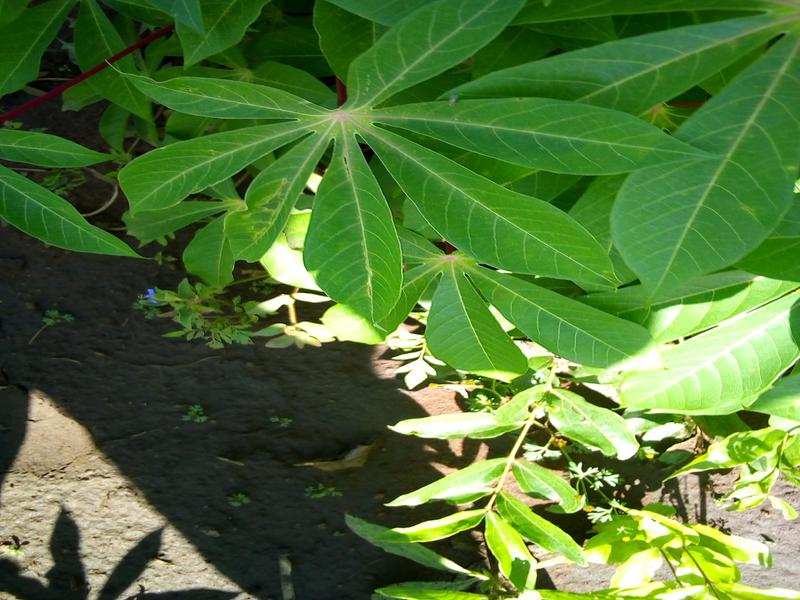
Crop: cassava
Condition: healthy